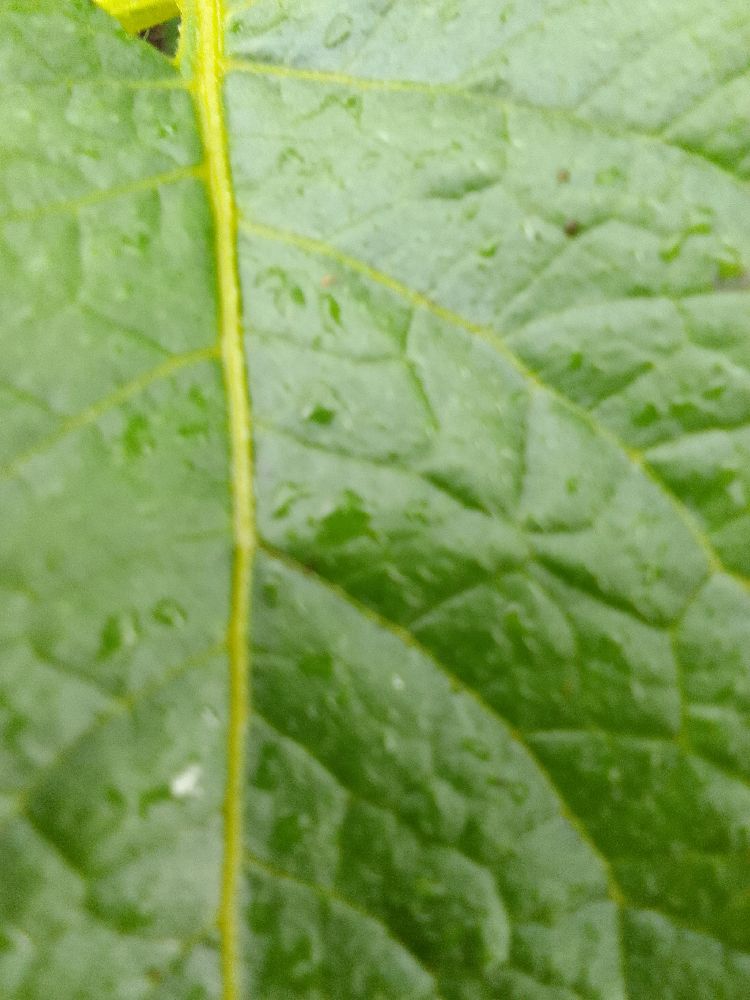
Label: Healthy